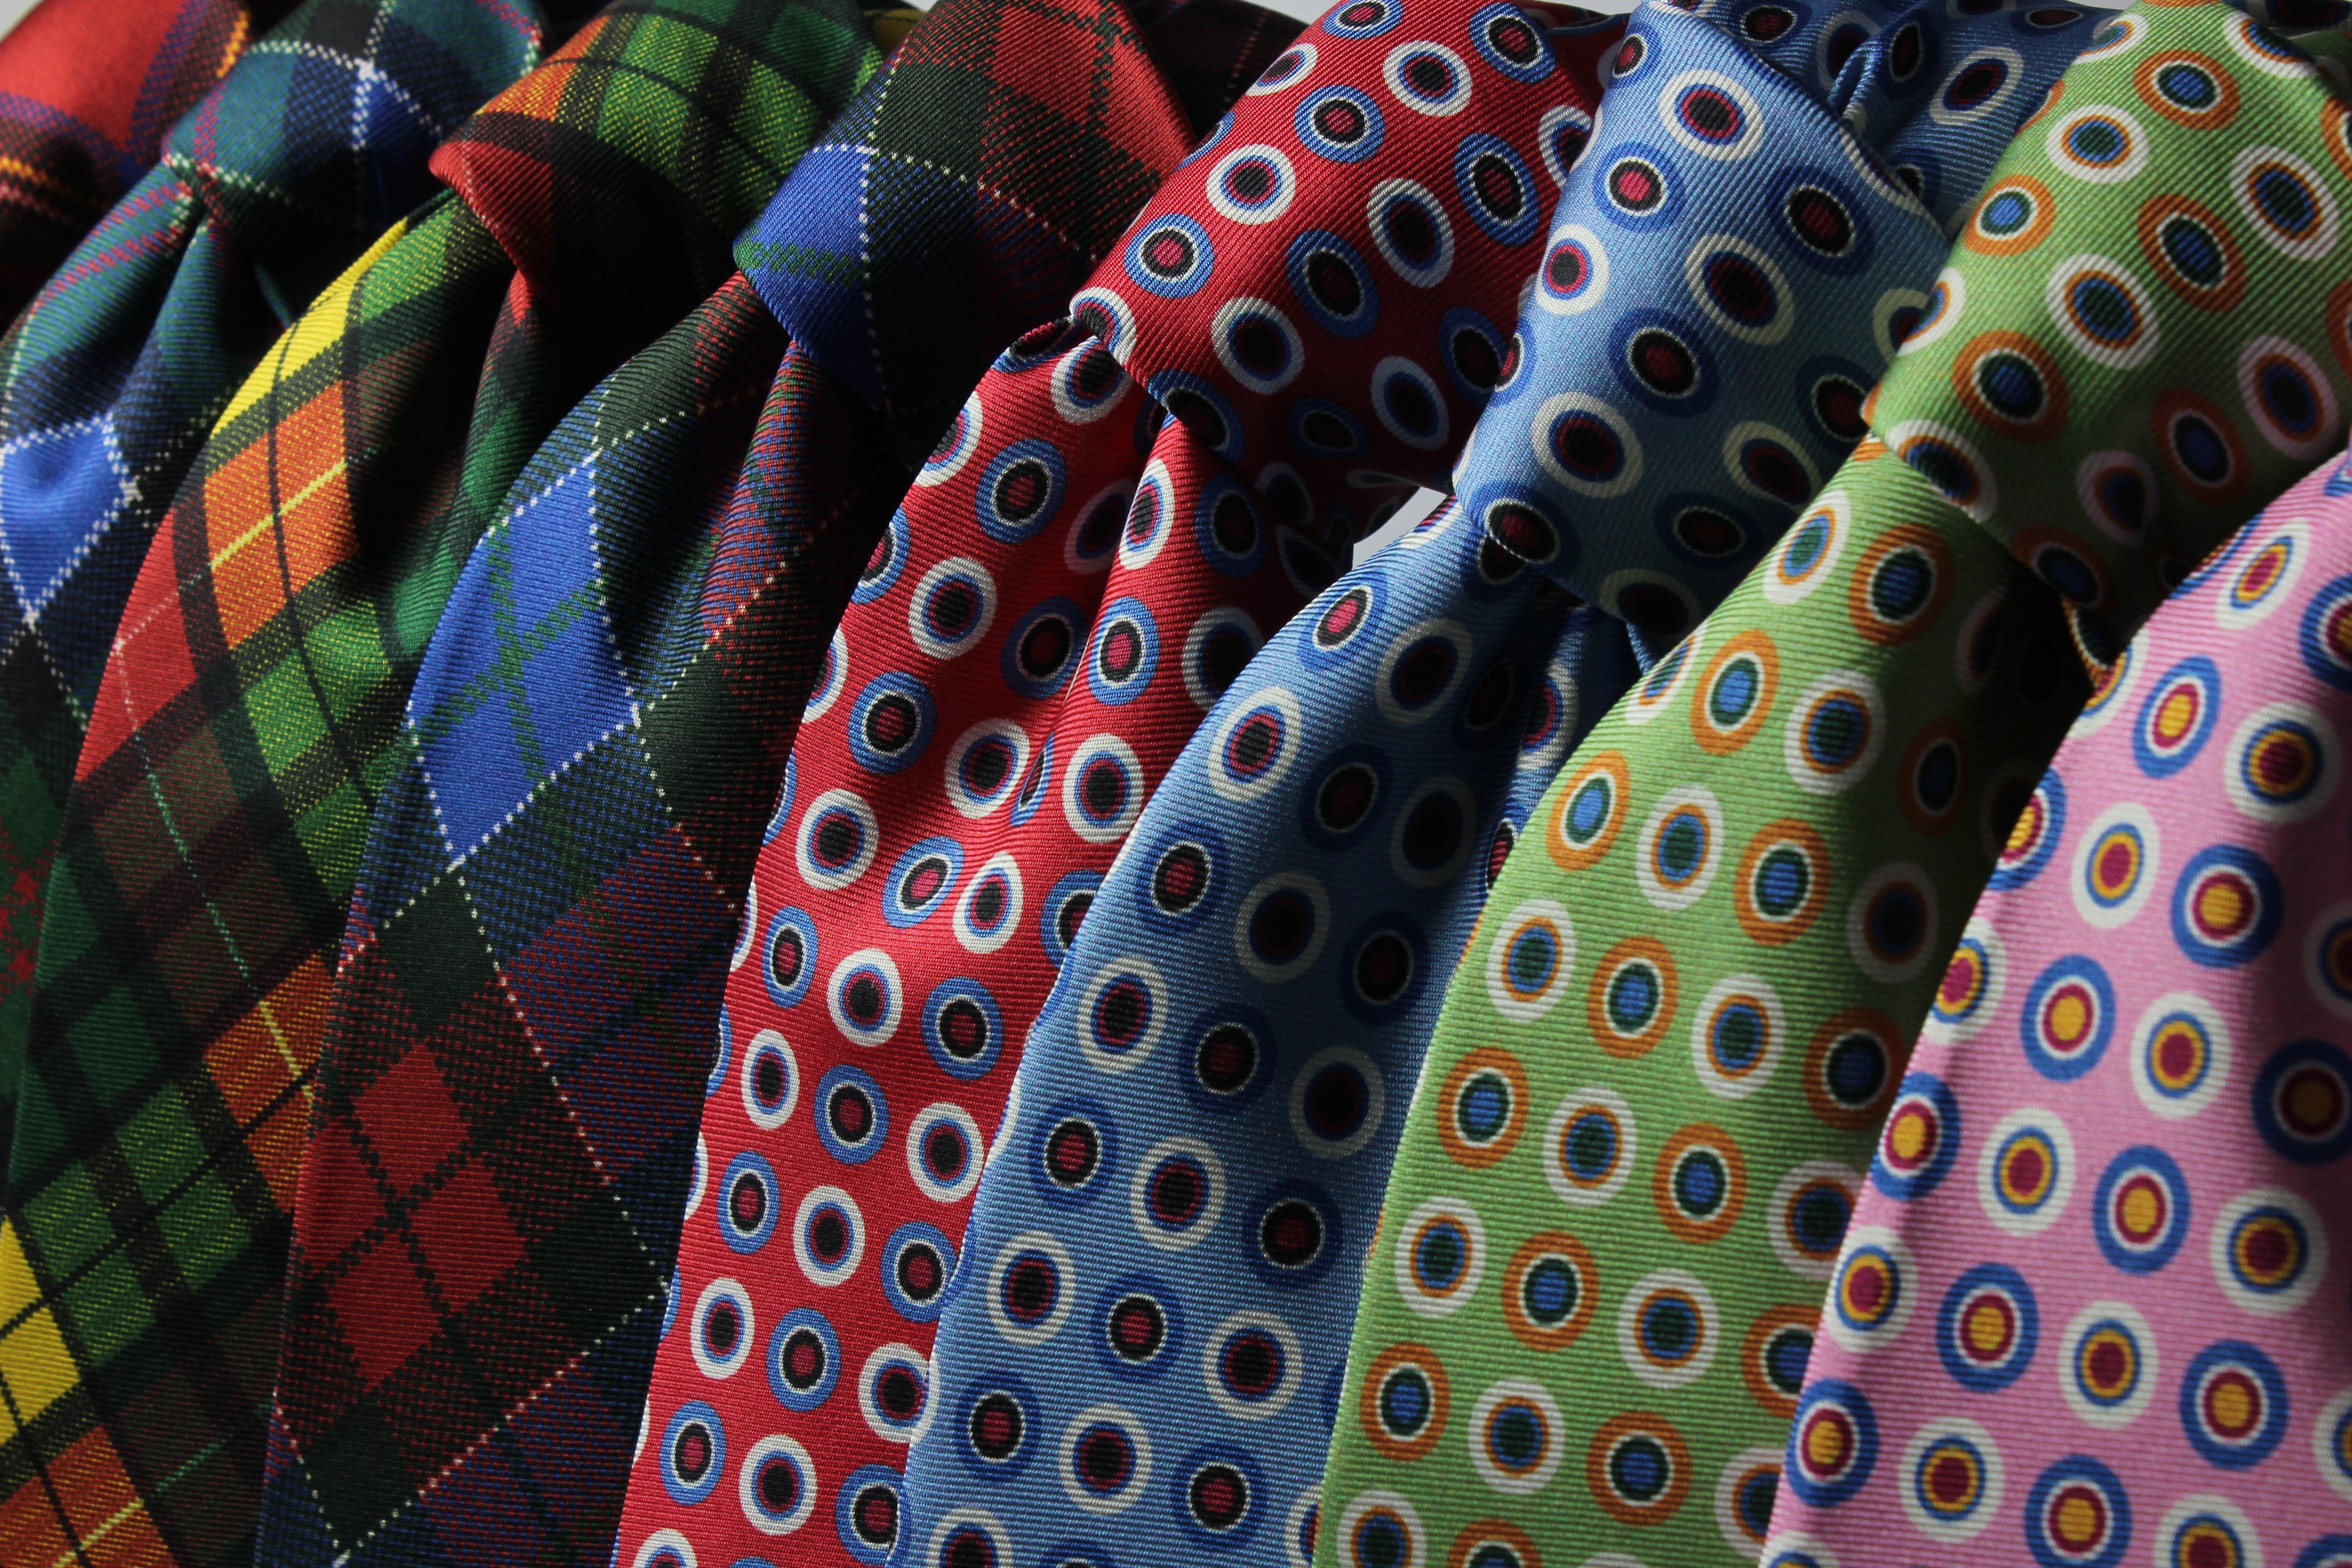
pattern, green, red, color, fashion, blue, material, circle, textile, art, design, stripes, ties, macro photography, neckties